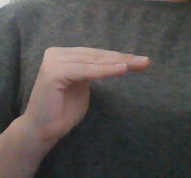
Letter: haa